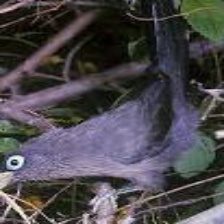
Species: BLUE MALKOHA
Scientific name: CEUTHMOCHARES AEREUS